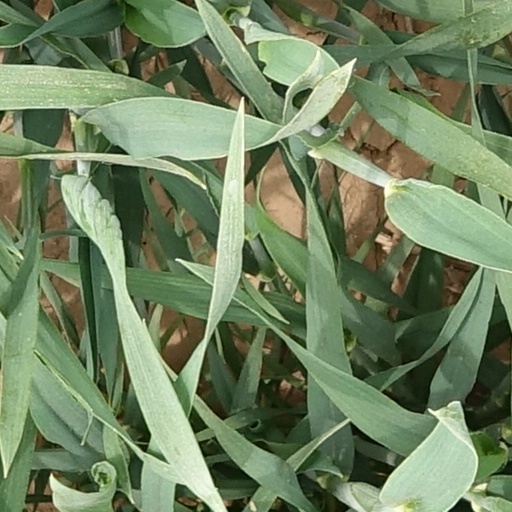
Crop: wheat